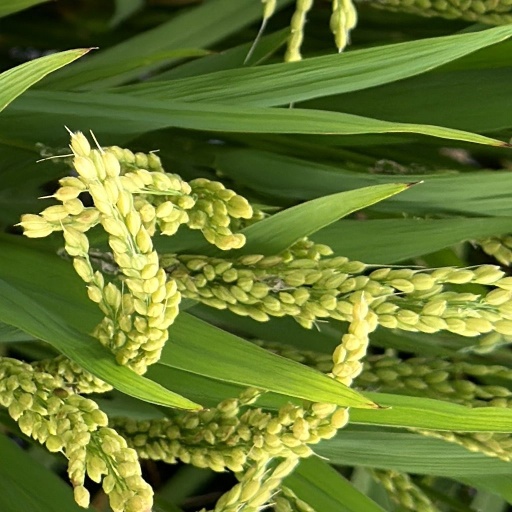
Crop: rice